Tourism in Israel

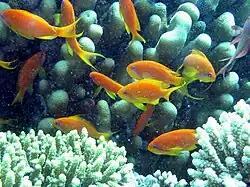
Red Sea coral and marine fish in Eilat

West Bank tourism has been controlled by Israel since the territory was occupied in 1967. Territory that had been off-limits to Israeli citizens was now made available for tourism, and Israel established numerous amenities in these territories and East Jerusalem to make it more appealing to Israeli and foreign tourists. Despite that, Israeli citizens are generally restricted from traveling to parts of the West Bank under Palestinian Authority control. Today, the Palestinian Authority and Israeli tourism ministries work together on tourism in the Palestinian territories in a Joint Committee on Tourism.